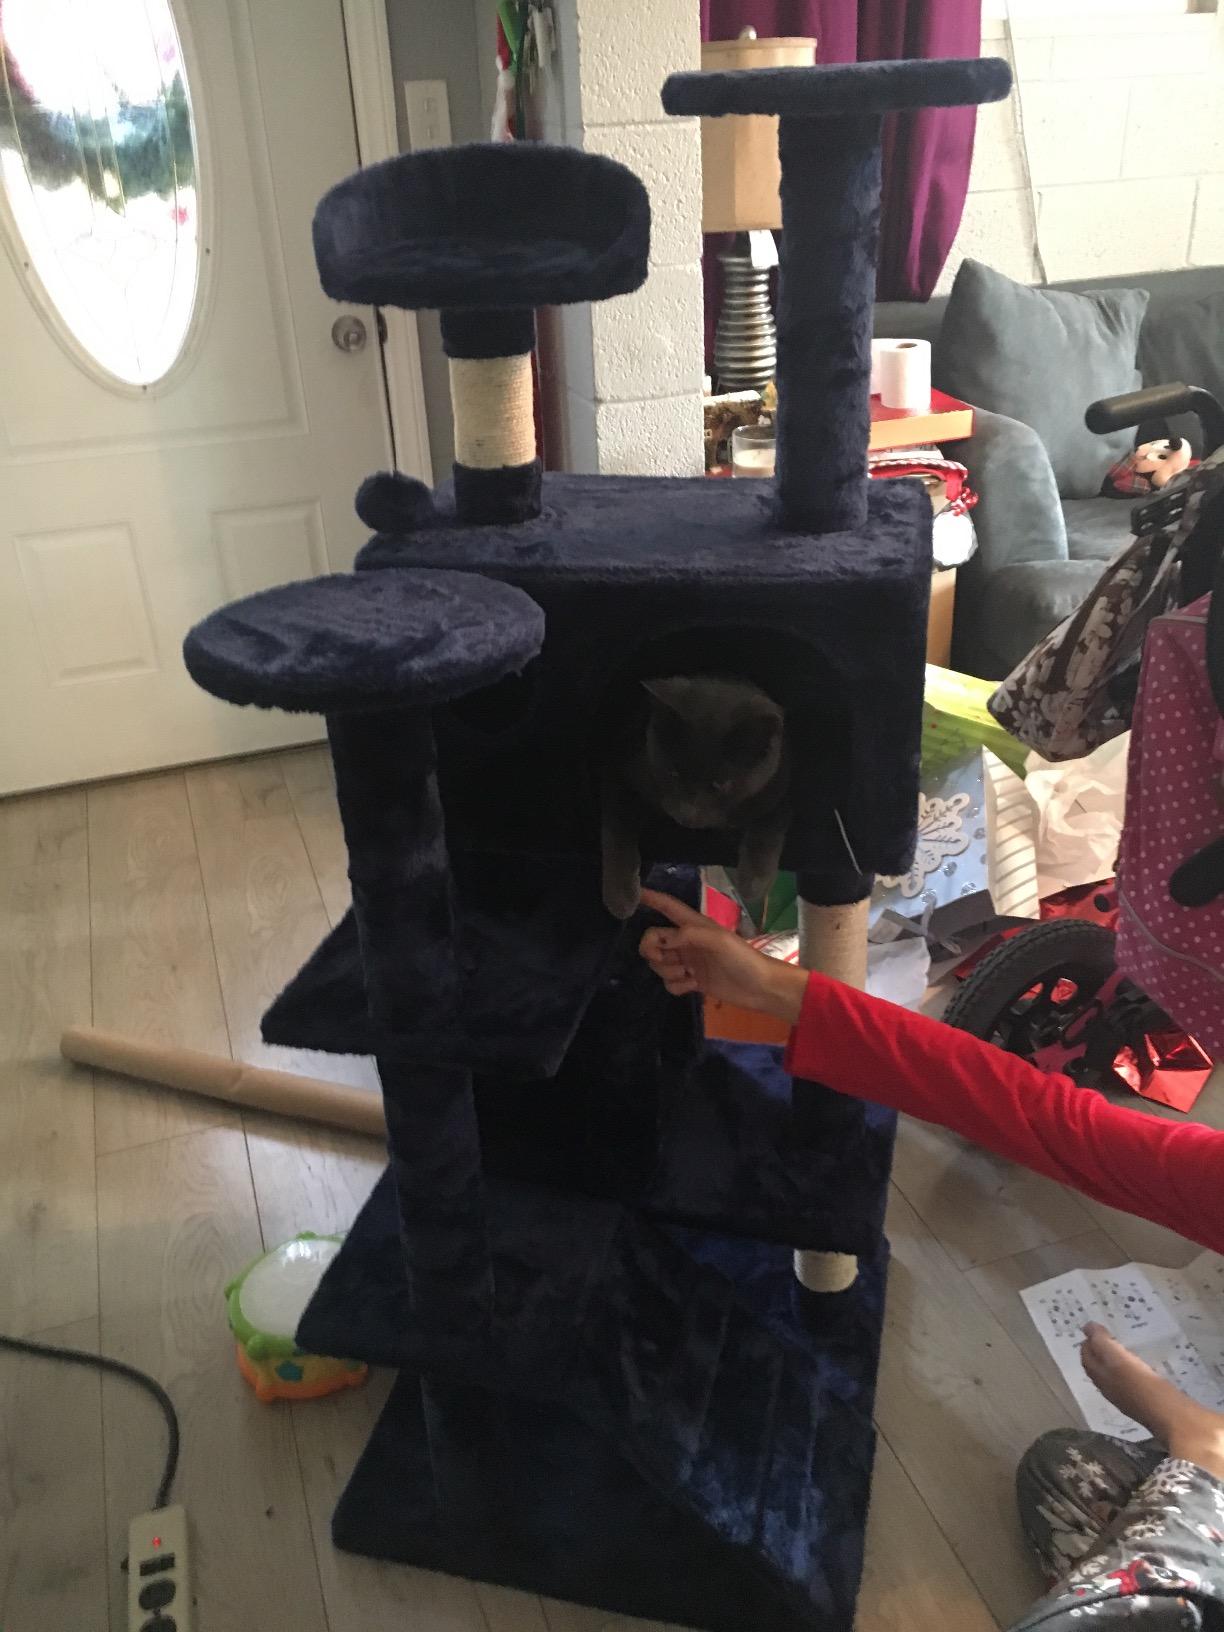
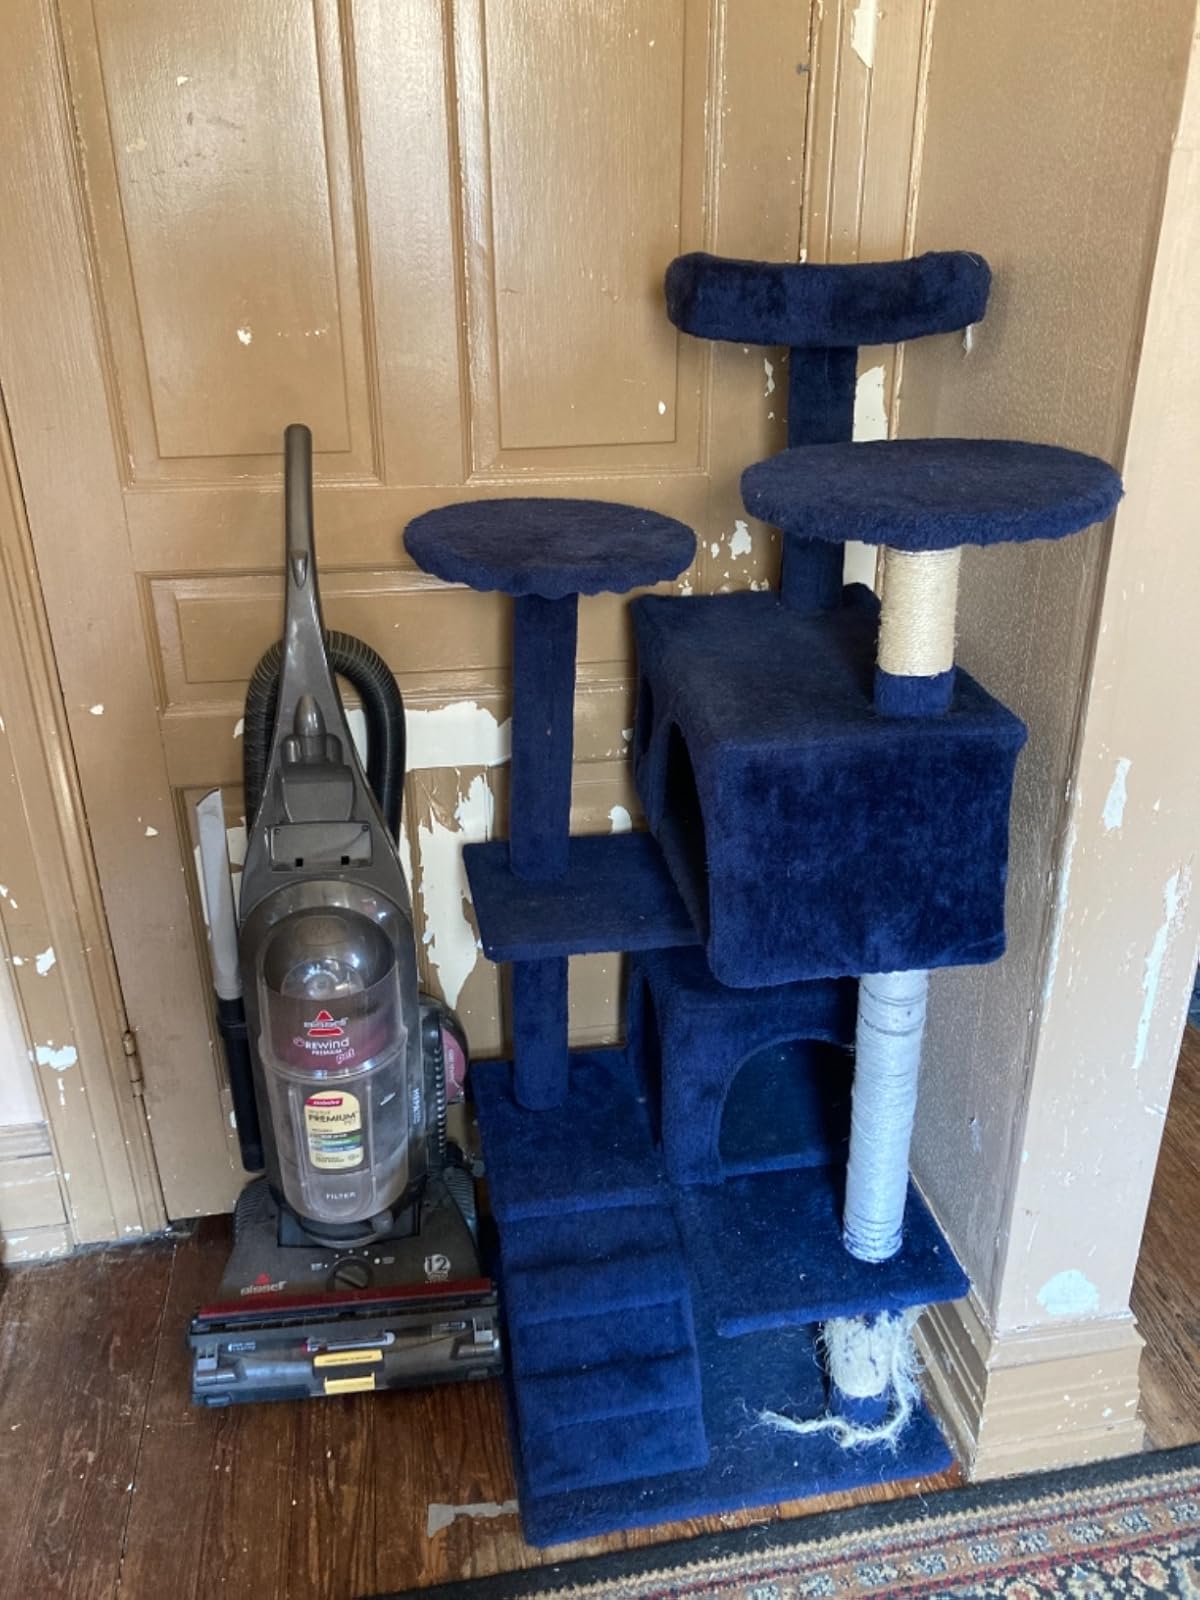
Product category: items_cat tree
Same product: yes